Spinnaker

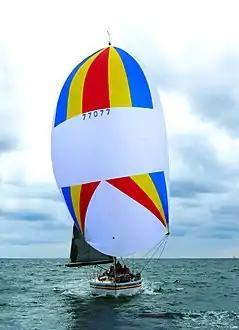
"Amante", a 1983 "Choate 48" in Newport Beach, California, in February 2015 flying a symmetric spinnaker

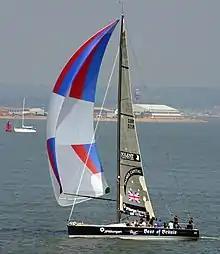
"Bear of Britain", a Farr 52 with masthead spinnaker in front of Calshot Spit

A spinnaker is a sail designed specifically for sailing off the wind on courses between a reach (wind at 90° to the course) to downwind (course in the same direction as the wind). Spinnakers are constructed of lightweight fabric, usually nylon, and are often brightly colored. They may be designed to perform best as either a reaching or a running spinnaker, by the shaping of the panels and seams. They are attached at only three points and said to be "flown".